Weddell Island

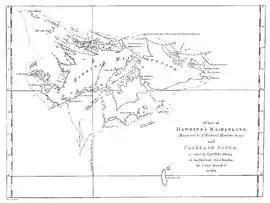
MacBride's chart featuring Weddell Island (nameless); the ship track depicted is that of HMS "Jason" in 1766

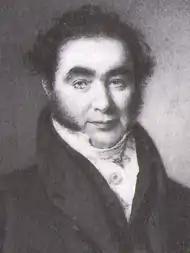
Weddell Island is named after James Weddell

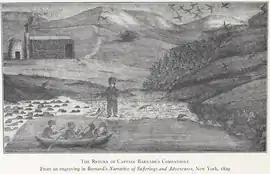
Capt. Barnard, his companions and their boat in front of their stone built hut on New Island, December 1813; the left side beach is occupied by a seal colony

The island was discovered in 1766 by the British navigator and accomplished military commander John MacBride during the first hydrographic survey of the Falklands archipelago carried out by his ship HMS "Jason" out of Port Egmont, the early British settlement situated on Saunders Island off the northwest coast of West Falkland. Of his new discoveries Capt. MacBride wrote unfavourably: "We found a mass of islands and broken lands, beaten by storms almost perpetual". His temperature records for the area were more agreeable though. In January and February the thermometer rose to , but no higher; in August, it once fell to , but was seldom lower than . As a result of that survey Weddell Island appeared on MacBride's chart of the Falklands, one of the most accurate for its time. Capt. James Cook, who surveyed and mapped South Georgia but did not visit the Falklands, based his 1777 chart of the islands on MacBride's one, inheriting some of its specific characteristics. For instance, both charts fail to show the secluded bay of Port Stephens, applying its name to present Port Albemarle instead.